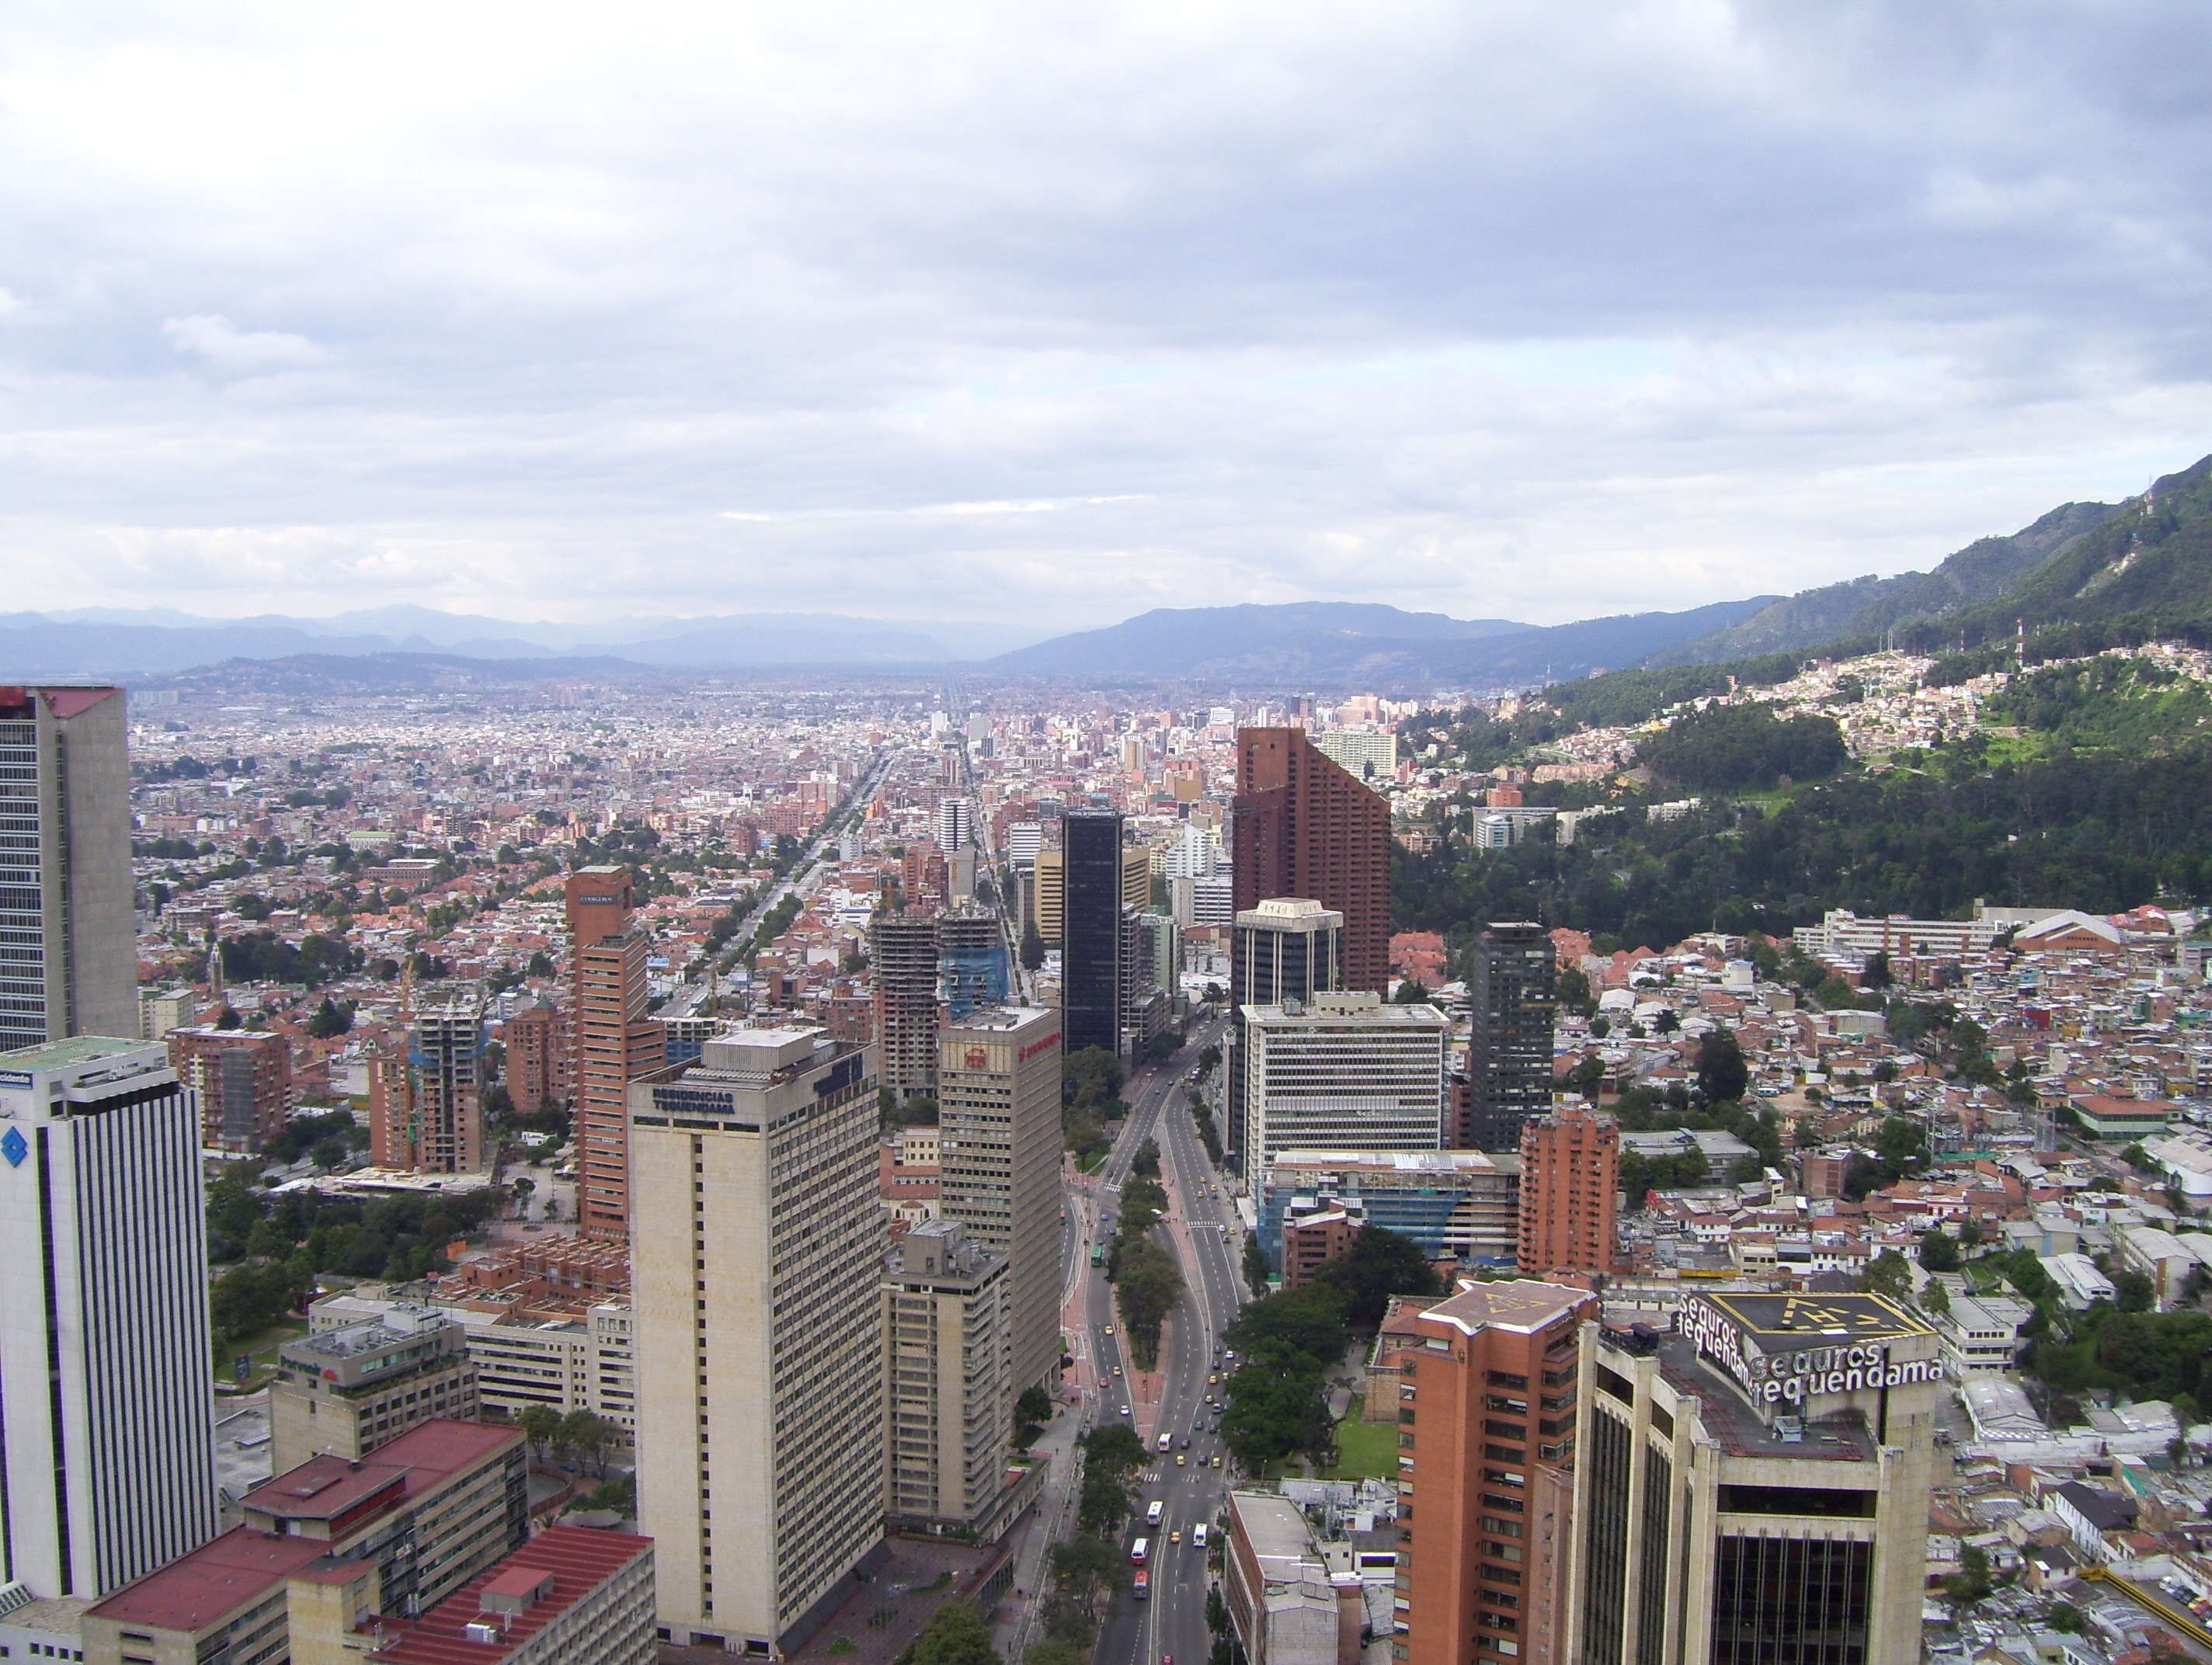
architecture, skyline, town, building, city, skyscraper, urban, cityscape, panorama, downtown, tower, scenic, scenery, landmark, metropolitan, tower block, buildings, metropolis, colombia, neighbourhood, bird's eye view, aerial photography, bogota, residential area, geographical feature, human settlement, metropolitan area